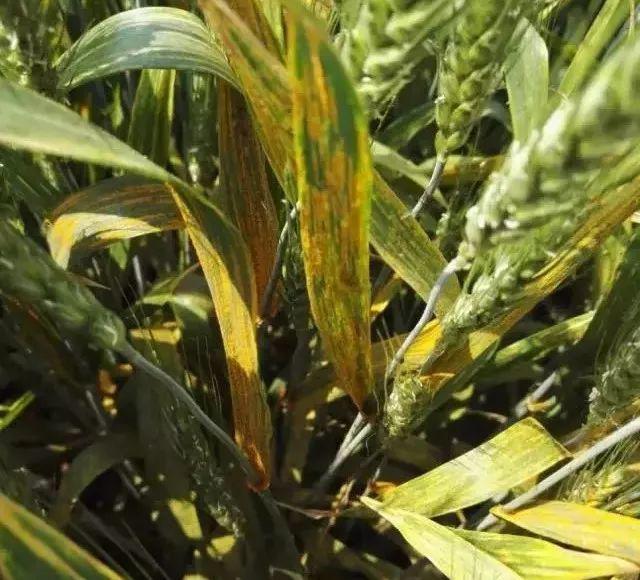
Plant: Wheat
Disease: wheat septoria blotch